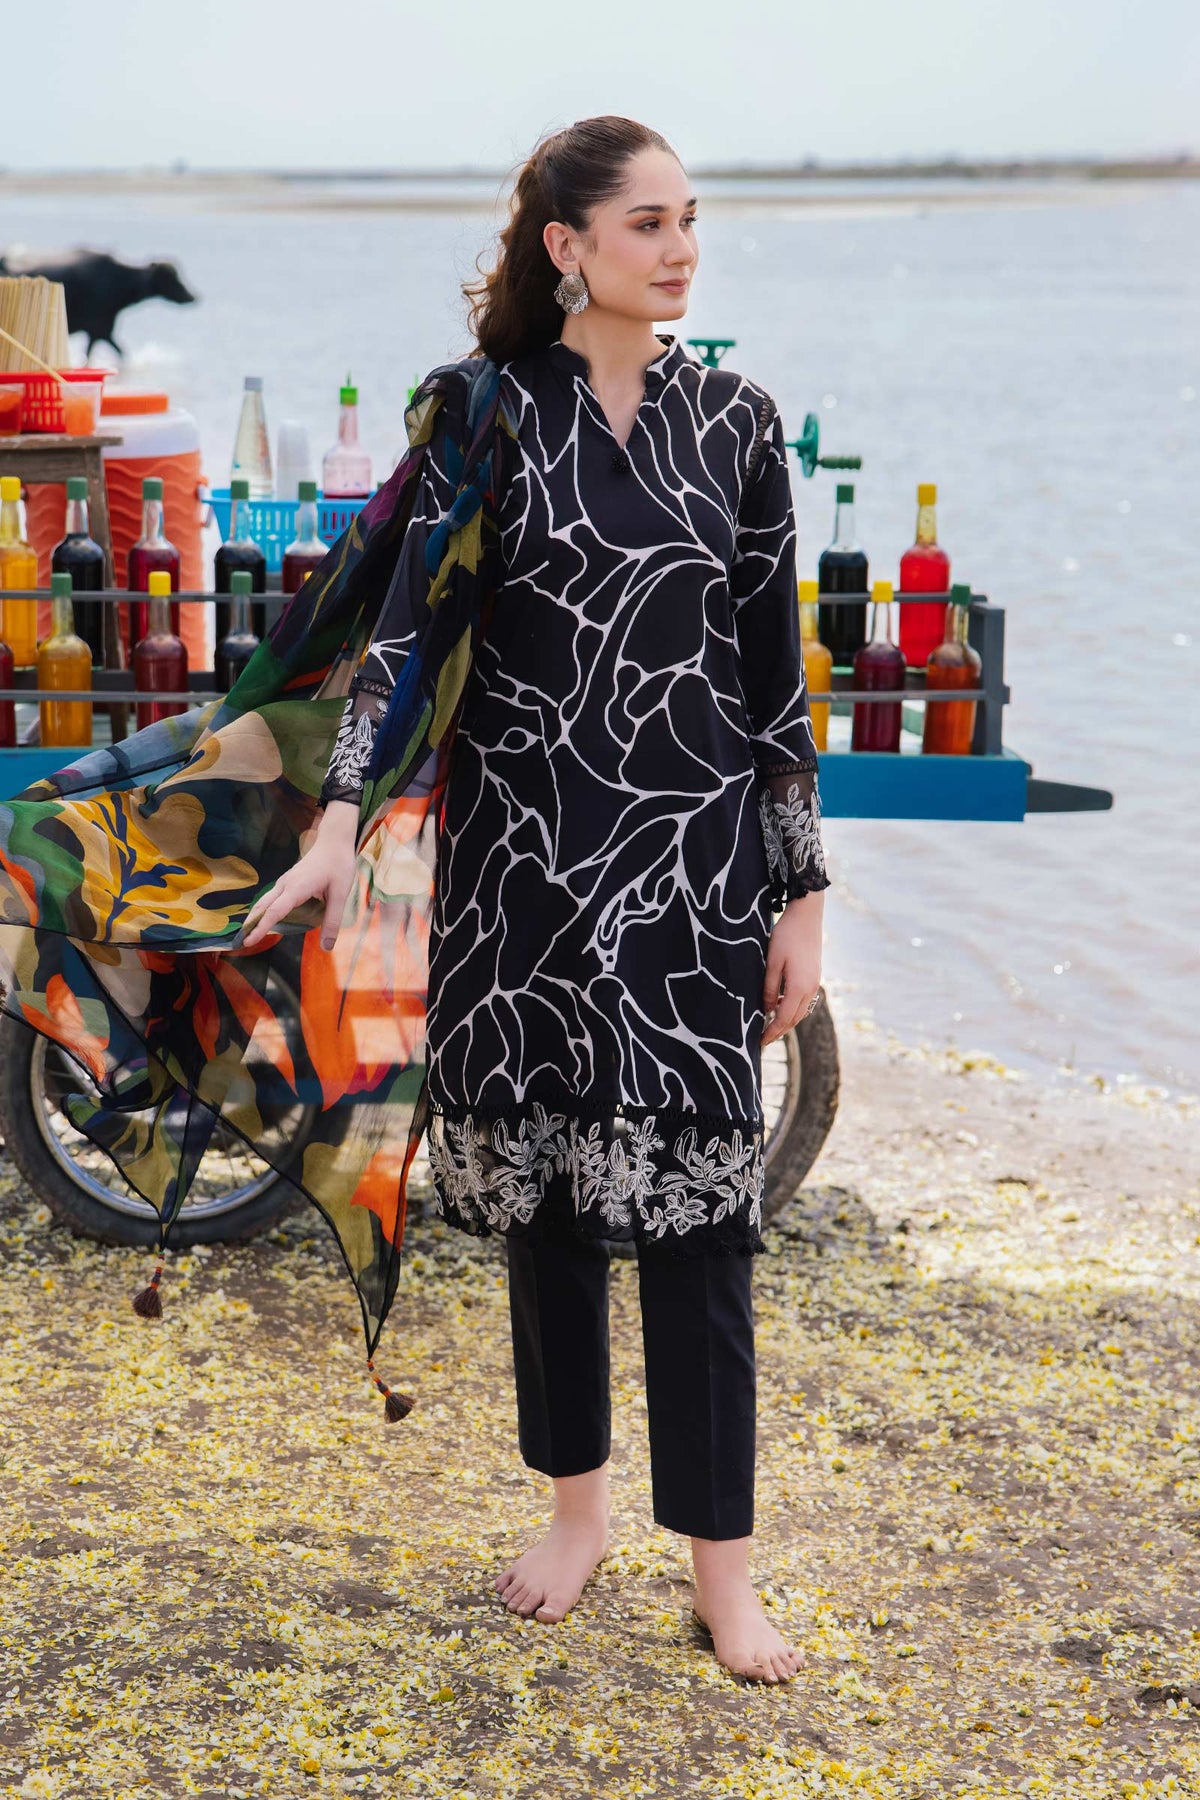
black multi embroidered lawn suit